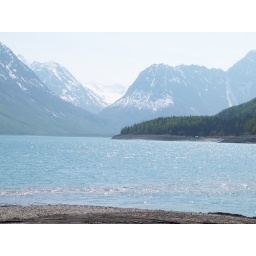
this water hovers around 40 degrees and shimmers bright blue from glacial runoff.